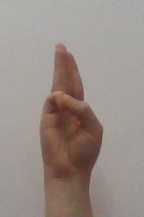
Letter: thaa